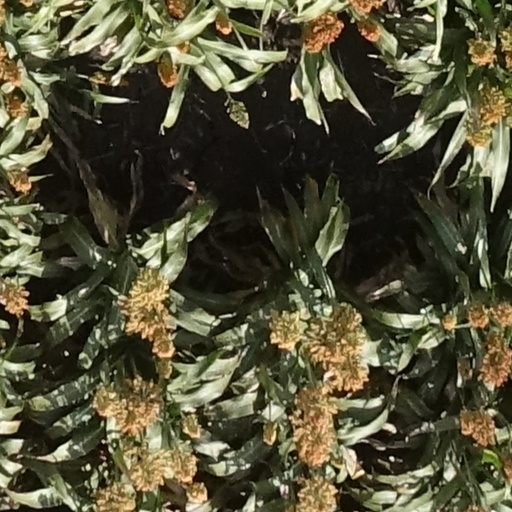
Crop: sorghum